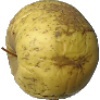
Label: Apple Golden 1